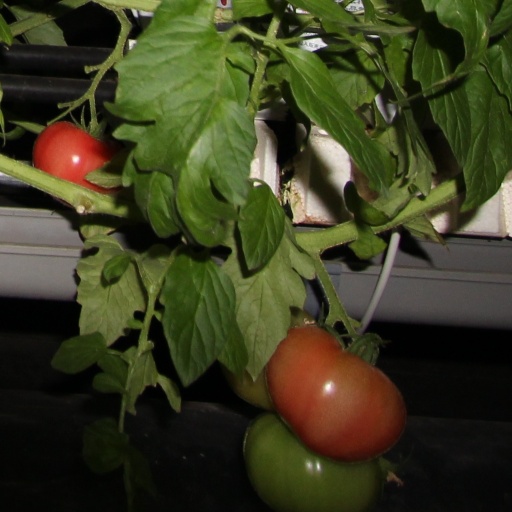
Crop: tomato